Act 60 (Vermont law)

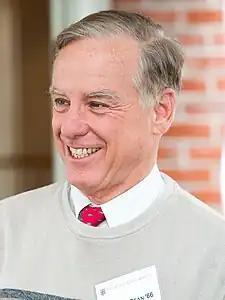

Act 60, known as "The Equal Educational Opportunity Act", was a Vermont law enacted in June 1997 by the Vermont legislature intended to achieve a fair balance of educational spending across school districts, independent of the degree of prosperity within each district. The law was in response to a Vermont Supreme Court decision in the "Brigham vs. State of Vermont" case, wherein the court ruled that Vermont’s then existing educational funding system was unconstitutional, because it allowed students in towns with higher total property values to receive a higher level of education funding per pupil than students in towns with lower property values. Act 60 was followed by Acts 68 and 130, which addressed some imbalances caused by Act 60.